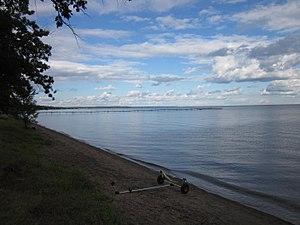
Le lac des Mille Lacs est une étendue d'eau qui s'étend dans l'État du Minnesota sur le comté de Mille Lacs, le comté d'Aitkin et le comté de Crow Wing. Le lac a une superficie de 536 km² et une profondeur moyenne de 13 mètres. Son principal émissaire est la rivière Rum qui se jette dans le fleuve Mississippi.